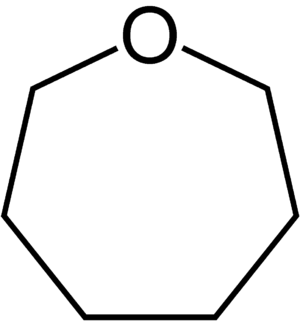
L'oxépane est un composé organique du groupe des hétérocycles saturés. L'oxépane consiste en un cycle à sept chaînons dont l'un est un atome d'oxygène, c'est donc un éther-oxyde. Il correspond aussi à la forme complètement hydrogénée de l'oxépine. L'oxépane est aussi le composé parent des composés organiques qui comportent ce type de cycle.
Les éther-oxydes, appelés aussi plus simplement éthers, sont des composés organiques de formule générale R-O-R', où R et R' sont des groupes alkyle. Ils sont souvent utilisés en chimie organique pour protéger des fonctions alcool lors de réactions de synthèse. Ils ont d'ailleurs avec ces derniers de nombreuses propriétés communes, dues à la liaison carbone-oxygène et aux doublets libres de l'oxygène.